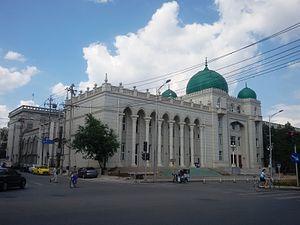
L'islam en Chine, est riche de son passé et de son héritage. L'Histoire de l'islam en Chine est des plus anciennes, remontant aux alentours de 650, lorsque Sa`d ibn Abi Waqqas est envoyé comme représentant auprès de l'empereur Tang Gaozong, durant le règne du calife Othmân ibn Affân. Le nombre de musulmans en RPC est estimé entre 30 et 80 millions suivant les sources. L'État communiste commence par lutter contre toutes les religions pendant les années 1950, puis les interdits pendant la Révolution culturelle avant de graduellement mettre en place un système de liberté sous contrôle avec l'arrivée de Deng Xiaoping au pouvoir. L'islam est géré par l'Association Islamique de Chine, une association étatique à laquelle doit s'affilier tout musulman.